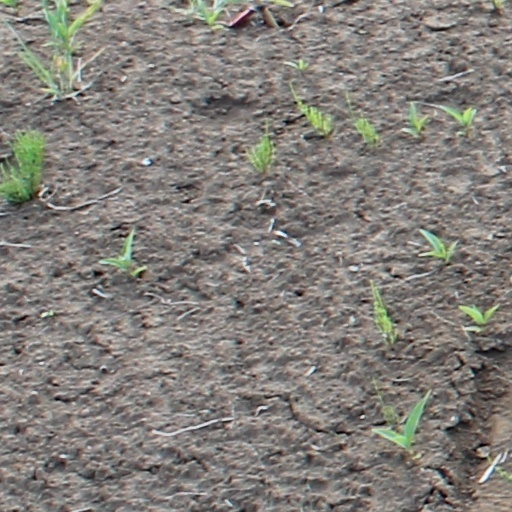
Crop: wheat